2011 Matamoros mass kidnapping

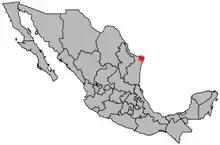
Location of Matamoros, Tamaulipas (red spot) within Mexico

Six of the Cázares men, Rodolfo Cázares Garza, Manuel Alberto Cázares Garza, Héctor Cázares Garza, Rodolfo Ignacio Cázares Solís, Rubén Luna Mendoza, and Rodolfo Garza Solís, were kept together. The women and children, along with one of the grandfathers, were kept in a separate vehicle throughout most of the first day. After leaving the house, the captors drove them around the city for several hours and switched them into different vehicles on busy streets in broad daylight. The kidnappers stole several of the vehicles from the families' homes. According to one family member, the kidnappers even stopped for gas and did not pay for the service. In their portable radio conversations while driving, the family heard them speaking about avoiding Los Zetas, the rival crime syndicate of the Gulf Cartel. That evening, the women were taken to a hostage safe house where at least 20 other men were drinking and smoking cannabis. The windows in this undisclosed location were covered. A shootout broke out near the premises. The abductees were blindfolded, seated next to a corpse, and transported to a different location in another SUV. The Cázares had the impression the kidnappers were looking for a place to hide them. The family believes the kidnappers moved them around Matamoros for hours because they did not expect to find the number of people they had in the houses where they carried out the abductions.